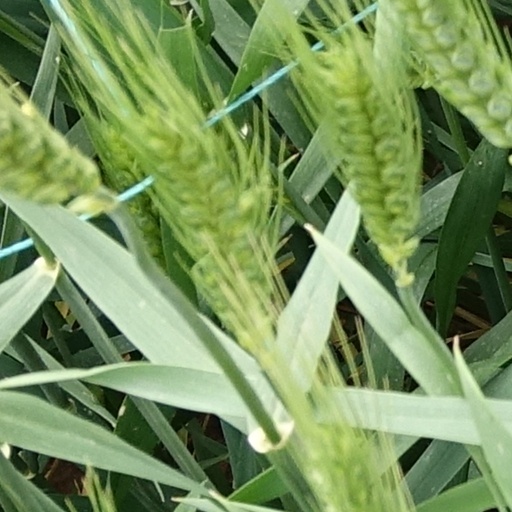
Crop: wheat